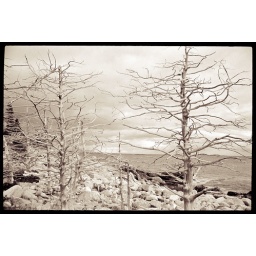
Dead trees on a beach near Halifax, Nova Scotia.